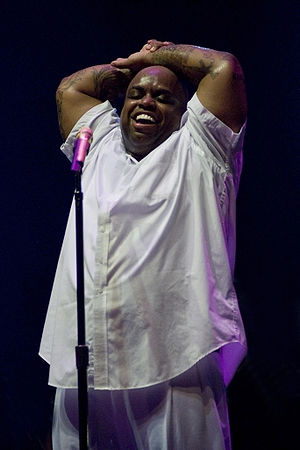
CeeLo Green
Cee Lo til en Gnarls Barkley koncert i Holland 2008.
Thomas DeCarlo Callaway, bedre kendt som Cee-Lo Green eller Cee Lo Green, er en rapper og soulsanger fra USA.